Accessibility of the Metropolitan Transportation Authority

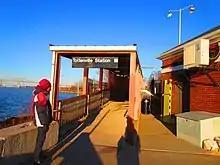
A ramp at the Tottenville station

, there are 27 ADA-compliant stations in Queens out of 81, or 25 if stations in complexes are counted as one. This count excludes Mets–Willets Point, where the sole ADA-accessible platform is open only during certain events.